Ancient Egyptian medicine

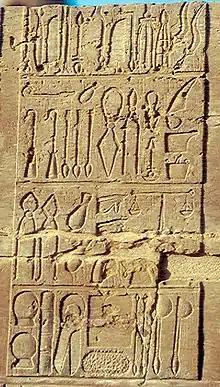
Ancient Egyptian medical instruments depicted in a Ptolemaic period inscription on the Temple of Kom Ombo.

Egyptians had some knowledge of human anatomy. For example, in the classic mummification process, mummifiers knew how to insert a long hooked implement through a nostril, breaking the thin bone of the braincase and removing the brain, but more commonly created a hole in the back of the head so that the brain and other fluids could drain from the foramen magnum. They also had a general idea that inner organs are in the body cavity. They removed the organs through a small incision in the left groin. Whether this knowledge was passed down to the practitioners is unknown; yet it did not seem to have had any impact on their medical theories.